Bobby Mitchell (1980s outfielder)

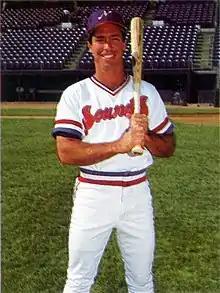
Mitchell with the Nashville Sounds in 1985

Robert Van Mitchell (born April 7, 1955) is an American former outfielder in Major League Baseball who played from 1980 to 1983 with the Los Angeles Dodgers and Minnesota Twins.